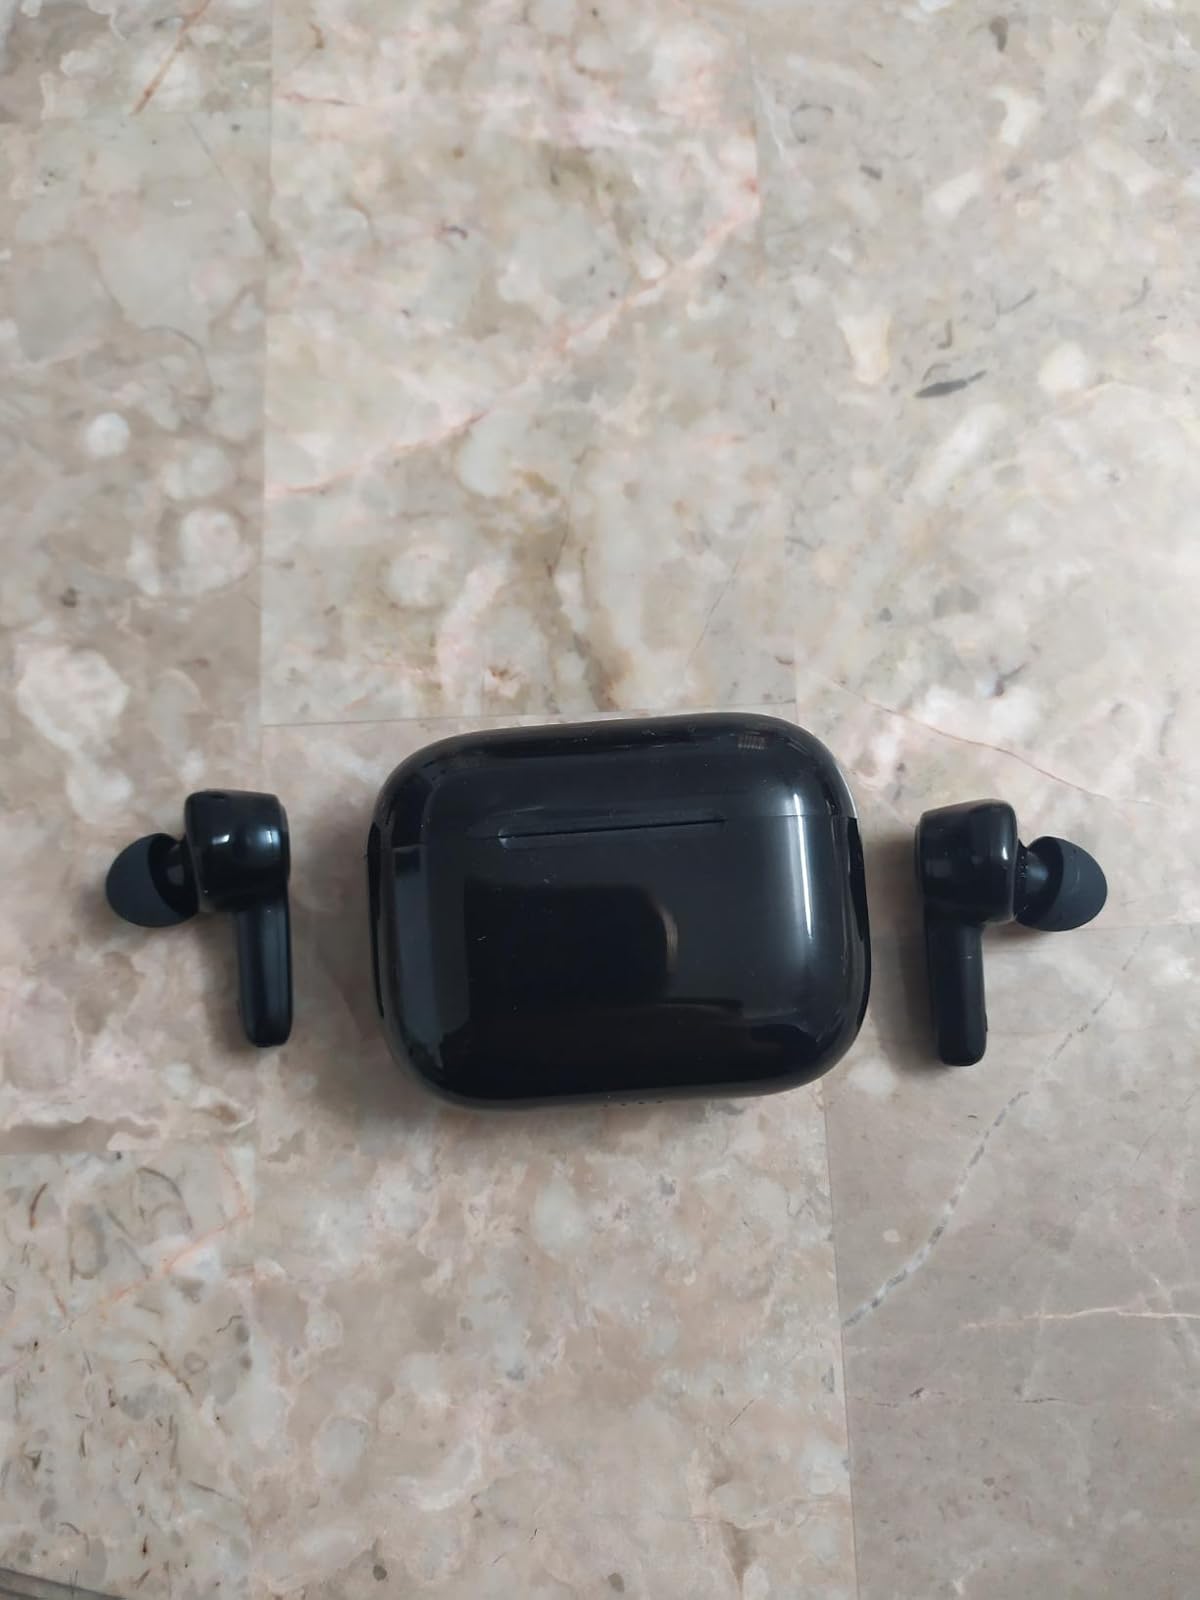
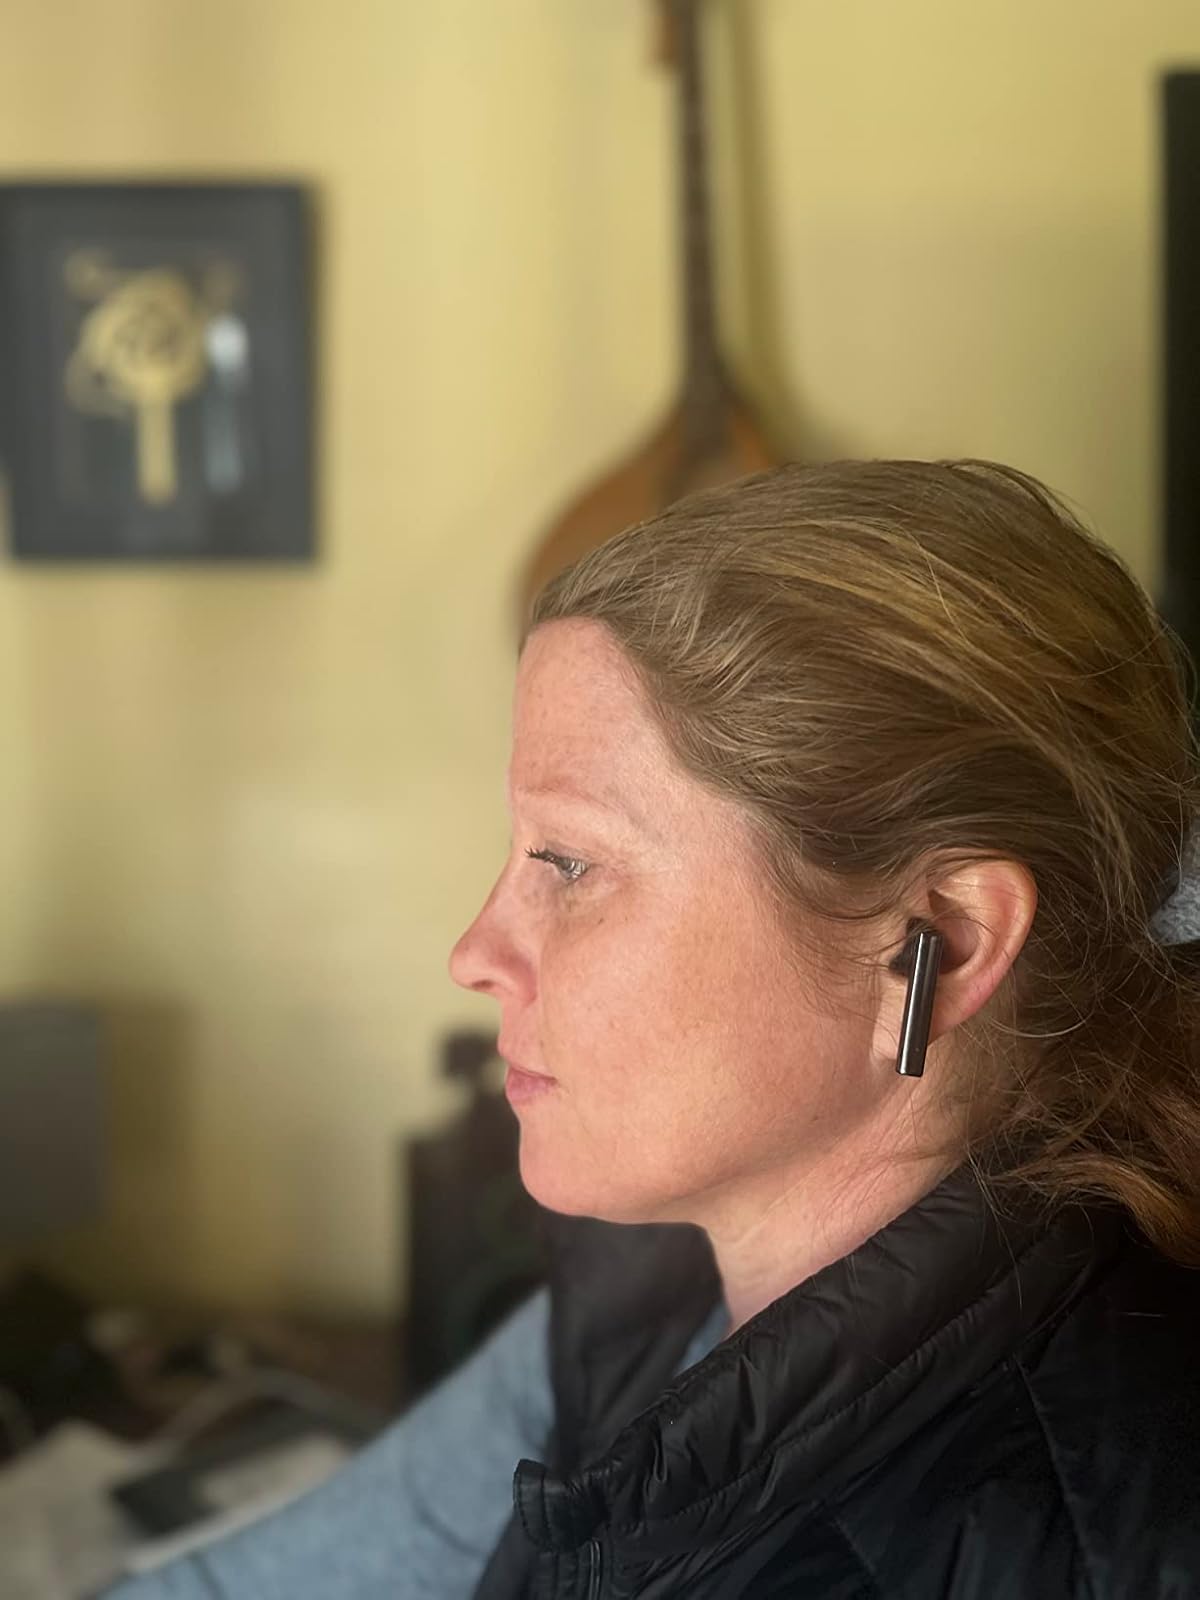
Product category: earbuds
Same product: no